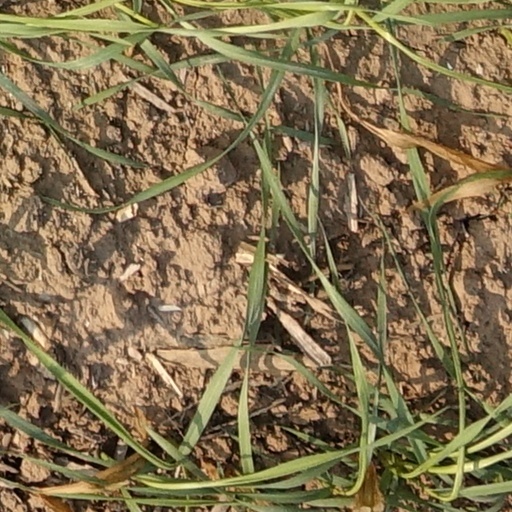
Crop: wheat